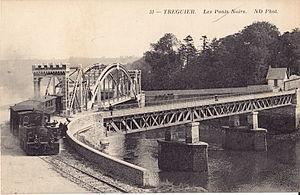
Carte postale ancienne éditée par ND, n°31
Les Passerelles de Plouguiel étaient une série de trois passerelles ferroviaires construites par Louis Auguste Harel de La Noë sur la ligne de Tréguier à Perros-Guirec exploitée par les Chemins de Fer des Côtes-du-Nord. Elles sont situées sur la commune de Plouguiel, en Bretagne, et longent les coteaux du Guindy entre les Ponts noirs et le viaduc de Kerdéozer. Elles sont mises en service avec l'ouverture de la ligne le 11 août 1906. Celle-ci ferme le 15 avril 1949.
Le « Pont noir » est le pont reliant les communes de Tréguier et Plouguiel, en Bretagne, en France, franchissant le Guindy environ 400m avant la confluence avec le Jaudy. La passerelle Saint-François se situe 550m en amont.
Le Guindy est une rivière du Trégor, en région Bretagne, dans le département des Côtes-d'Armor, et un affluent du fleuve côtier le Jaudy.